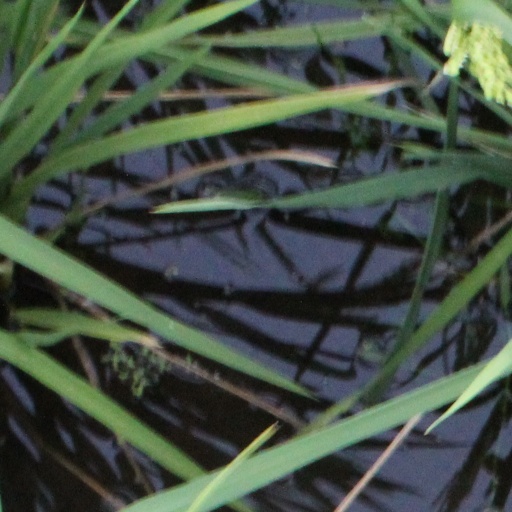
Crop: rice